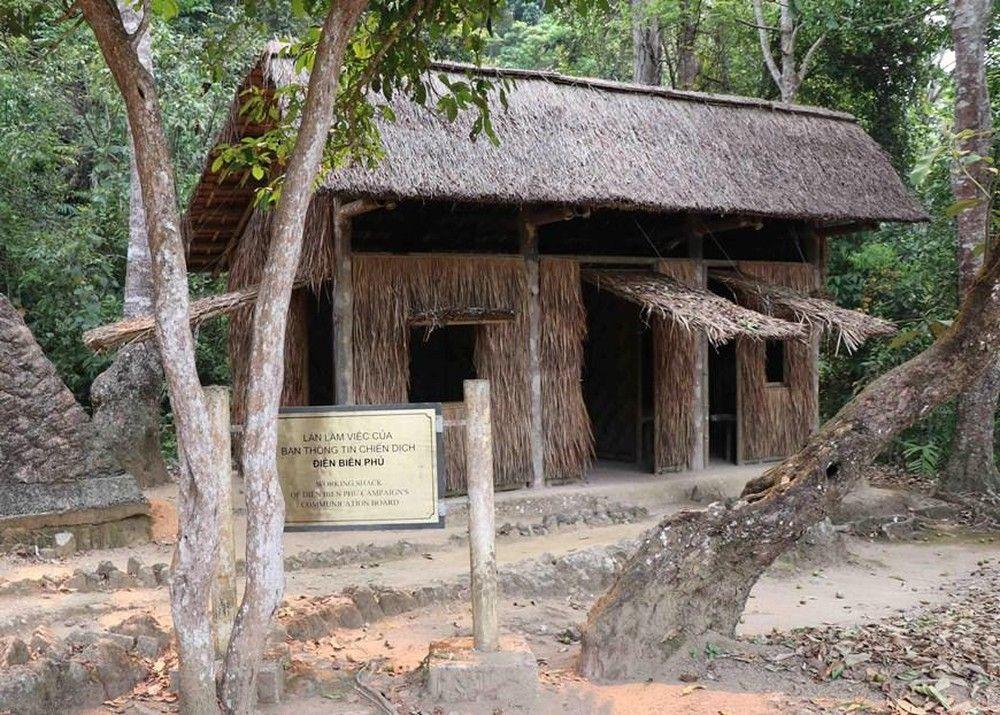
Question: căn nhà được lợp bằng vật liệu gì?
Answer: lợp bằng lá